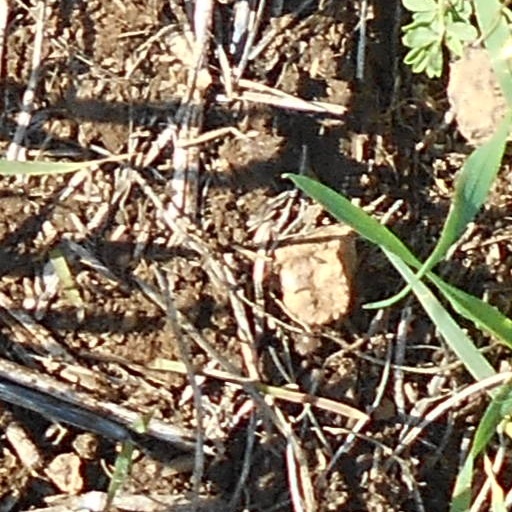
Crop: wheat